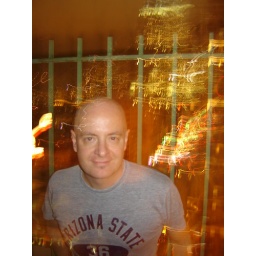
the following pics are of me on the roof of my building in manhattan 2006